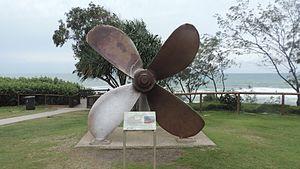
Rainbow Beach est une ville côtière située dans la région de Wide Bay–Burnett, dans l'état du Queensland, en Australie, à l'est de Gympie. Au recensement en Australie de 2011, Rainbow Beach comptait 1 103 habitants. C'est une destination touristique populaire, à la fois comme site de visite et comme point de passage vers l'Île de Fraser Island.